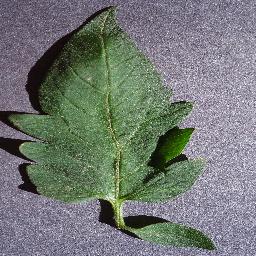
Label: Tomato___healthy